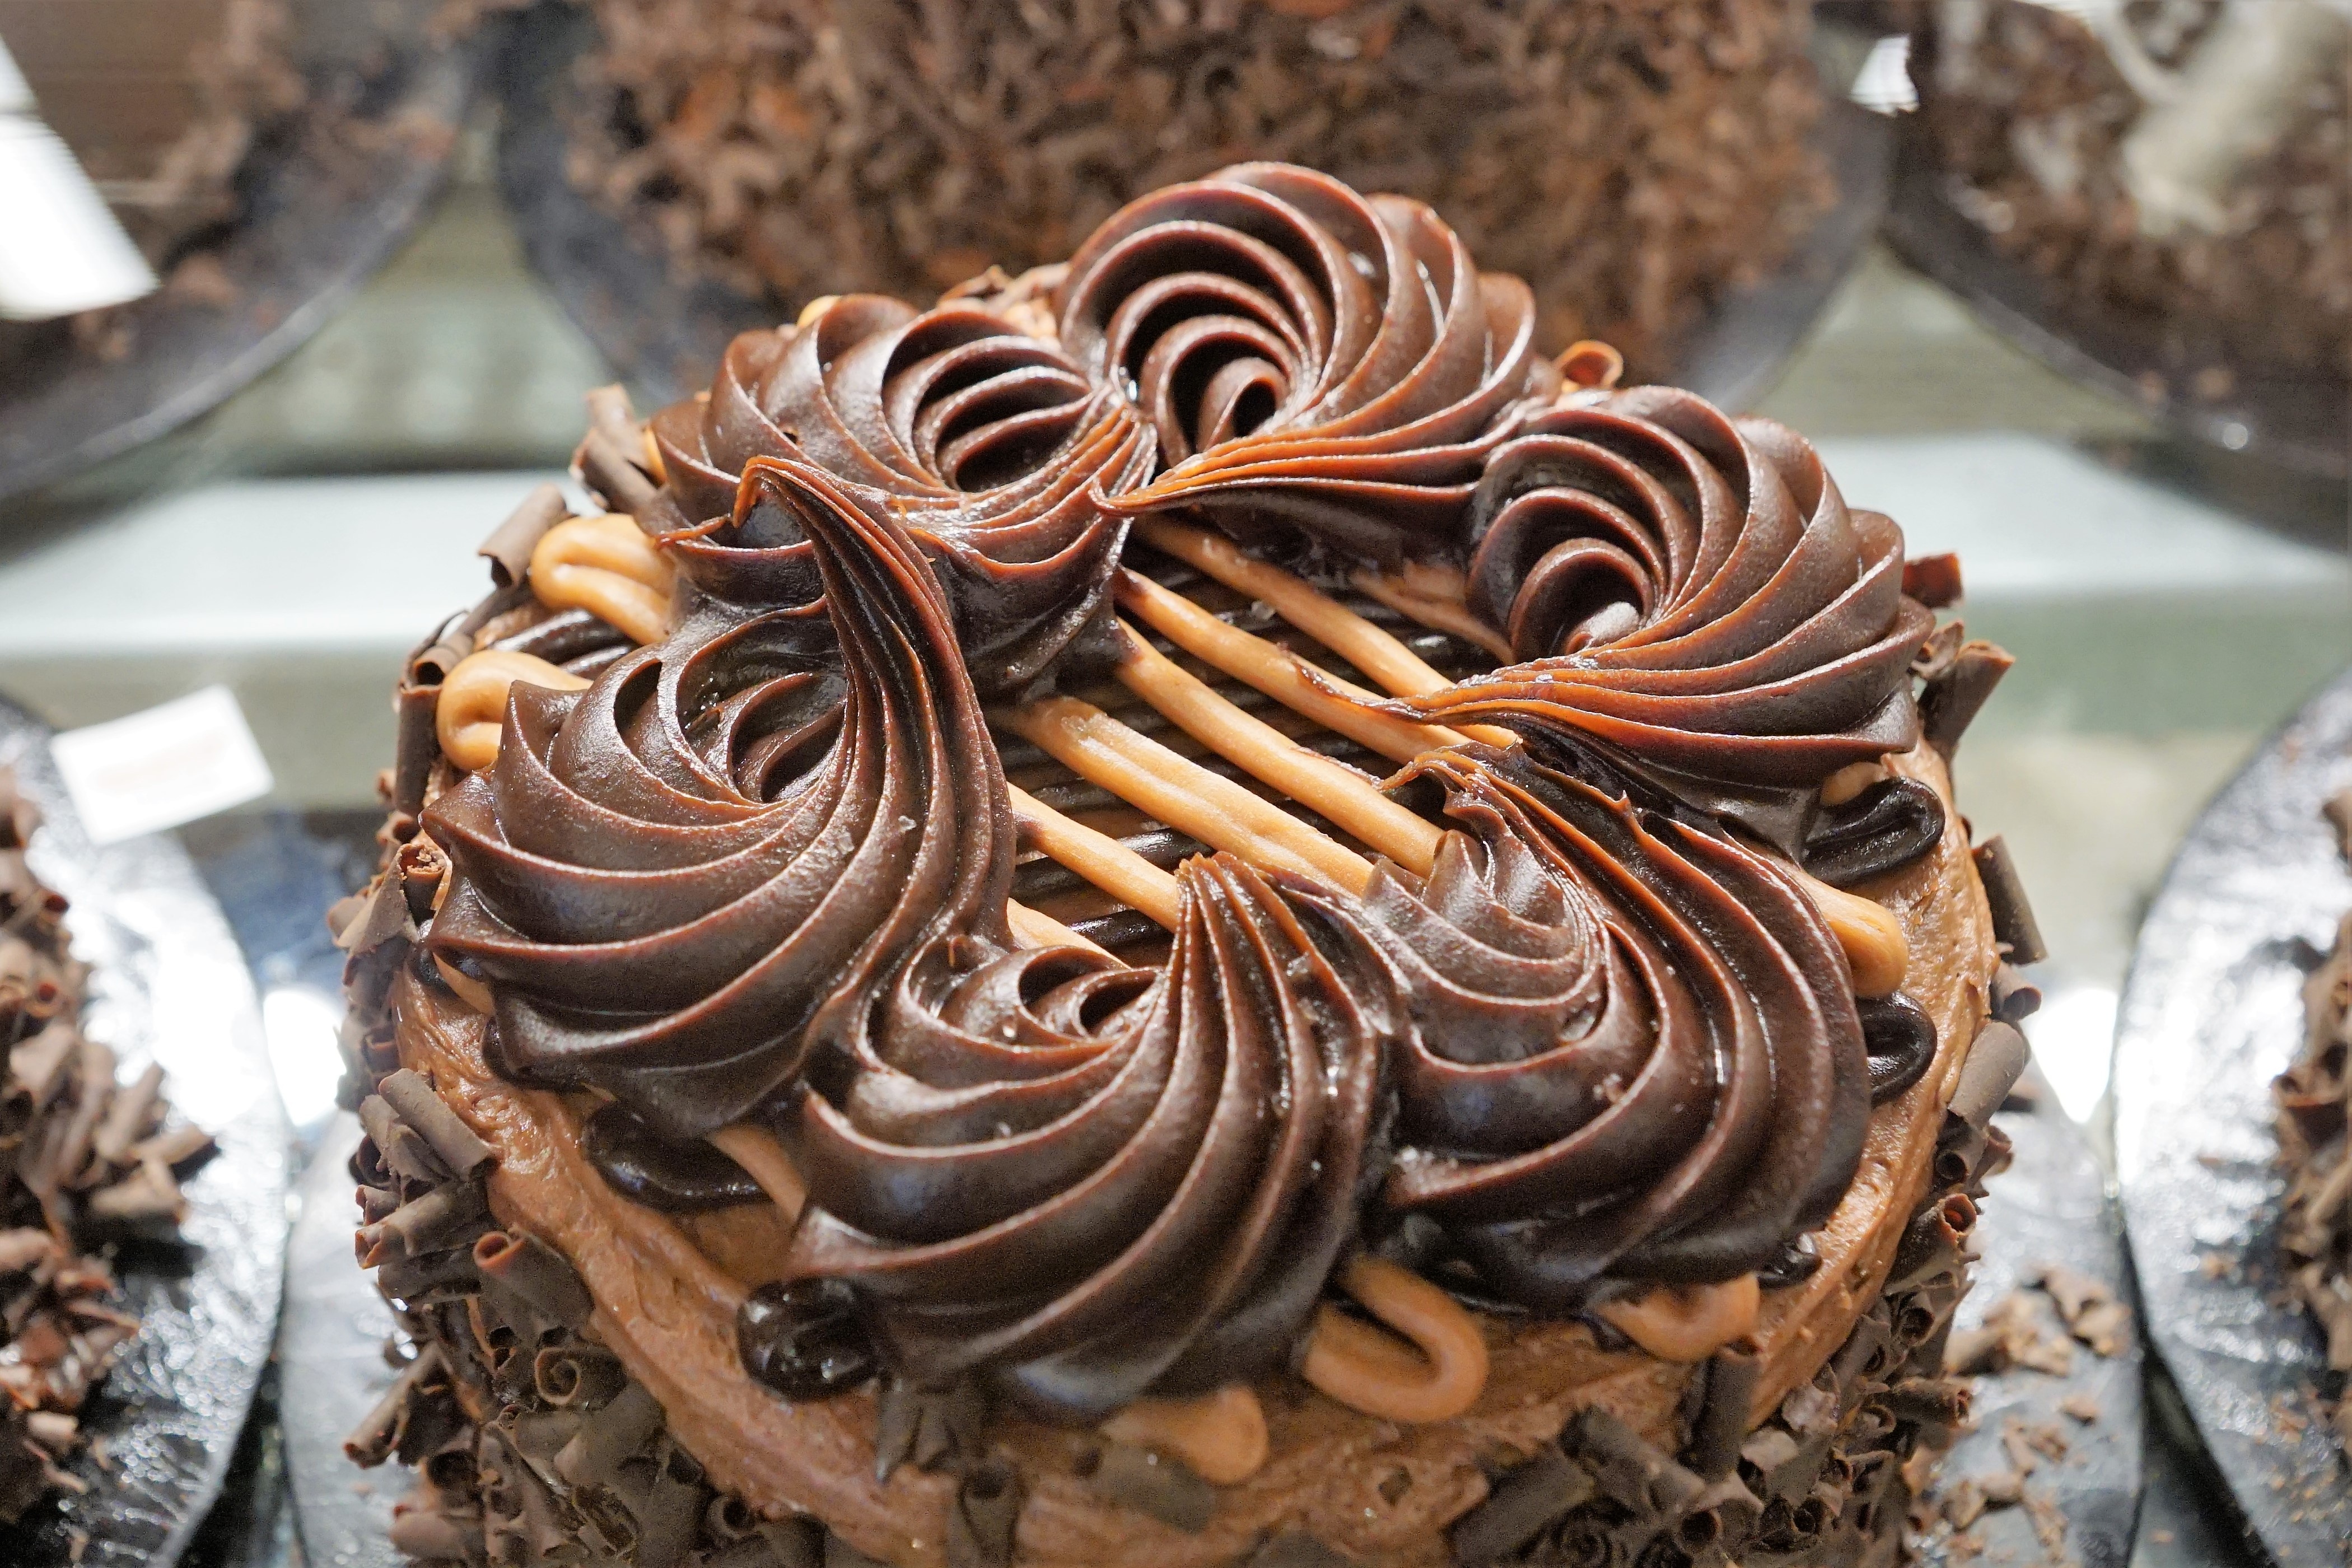
music, sweet, food, brown, chocolate, cupcake, baking, healthy, dessert, eat, cuisine, cream, delicious, cake, bakery, chocolate cake, bake, sugar, icing, candy, carving, buy, baked goods, flavor, buttercream, ganache, chocolate truffle